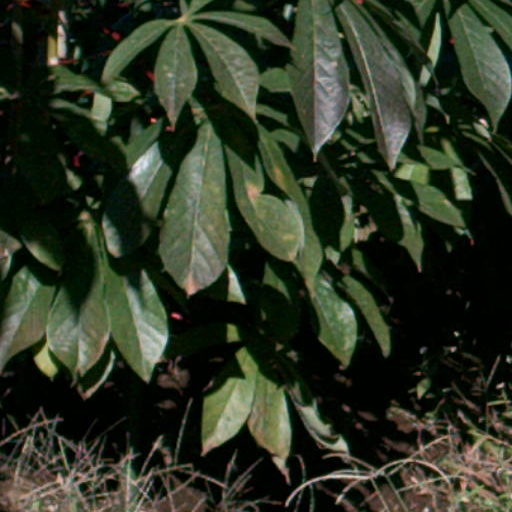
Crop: cassava